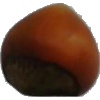
Label: nut_forest